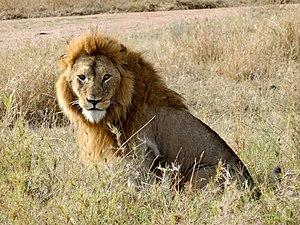
Le parc national du Serengeti est un grand parc national situé dans le nord de la Tanzanie qui s'étend sur 14 763 km². C'est le second parc animalier d'Afrique ; environ quatre millions d'animaux dont plus de 400 espèces d'oiseaux y sont présents. Il est surtout connu pour ses deux migrations annuelles de millions de gnous, zèbres et gazelles de Thomson.
Un animal national est un animal choisi par une communauté comme son emblème en raison de sa représentativité, soit parce qu'il est caractéristique du territoire considéré, soit encore pour la Nouvelle Zélande le kiwi. Certains pays ont plusieurs animaux nationaux.
Le lion est une espèce de mammifères carnivores de la famille des félidés. La femelle du lion est la lionne, son petit est le lionceau. Le mâle adulte, aisément reconnaissable à son importante crinière, accuse une masse moyenne qui peut être variable selon les zones géographiques où il se trouve, allant de 180 kg pour les lions de Kruger à 230 kg pour les lions de Transvaal. Certains spécimens très rares peuvent dépasser exceptionnellement 250 kg. Un mâle adulte se nourrit de 7 kg de viande chaque jour contre 5 kg chez la femelle. Le lion est un animal grégaire, c'est-à-dire qu'il vit en larges groupes familiaux, contrairement aux autres félins. Son espérance de vie, à l'état sauvage, est comprise entre 7 et 12 ans pour le mâle et 14 à 20 ans pour la femelle, mais il dépasse fréquemment les 30 ans en captivité.